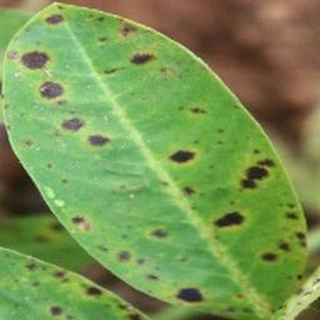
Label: groundnut_late_leaf_spot